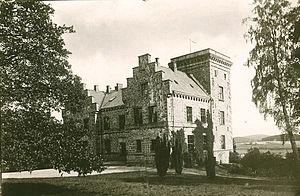
Hjuleberg est un manoir en Halland, Suède. La famille de la noblesse Thott prit le manoir entre le XVᵉ siècle et 1632. Le manoir a été longtemps leurs résidence principale. La famille Treschow possède le manoir depuis 1907.